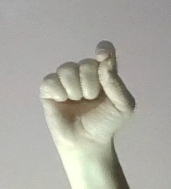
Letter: fa